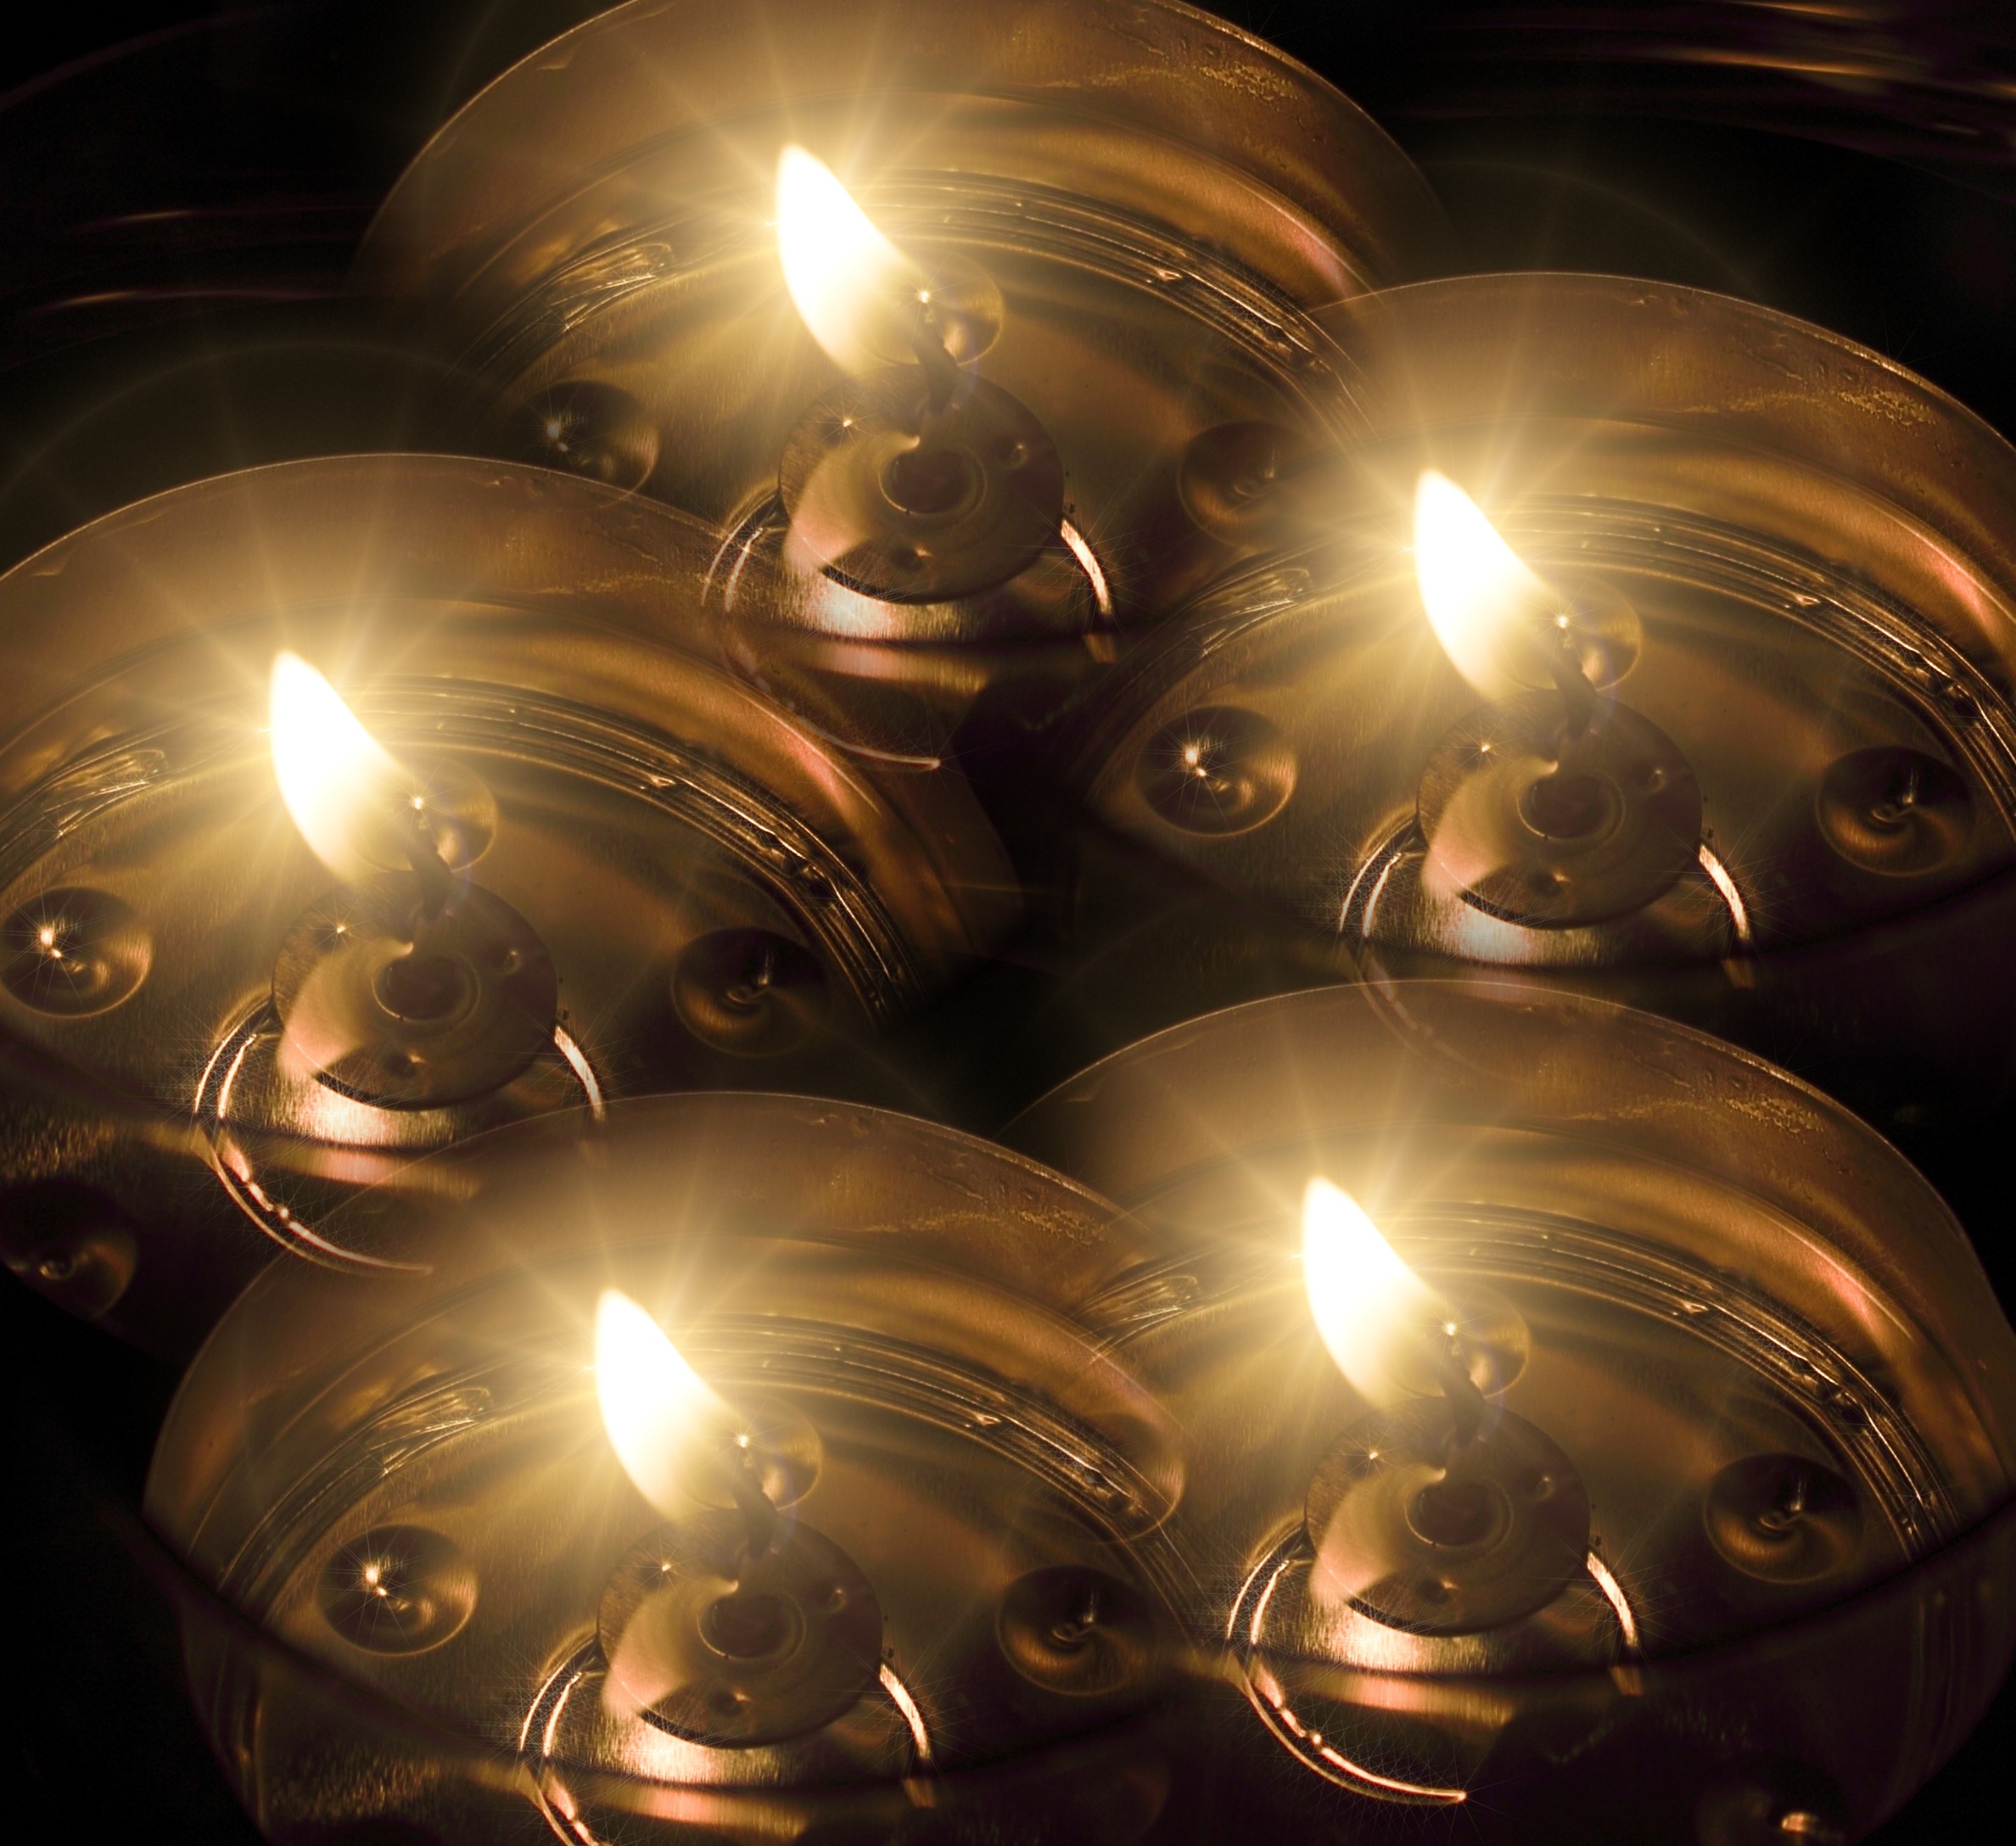
light, ceiling, lighting, circle, lights, candles, background, light fixture, sphere, candlelight, tea lights, incandescent light bulb